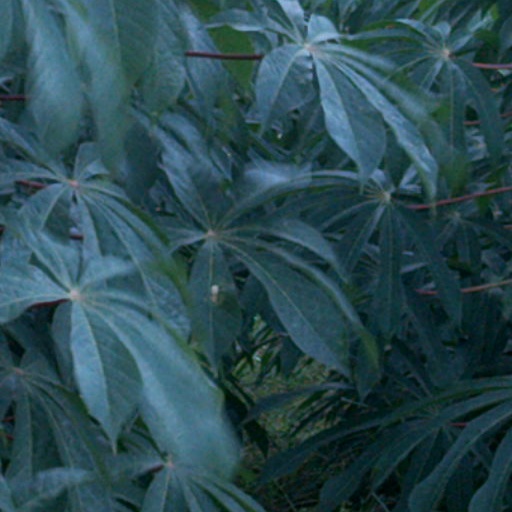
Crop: cassava